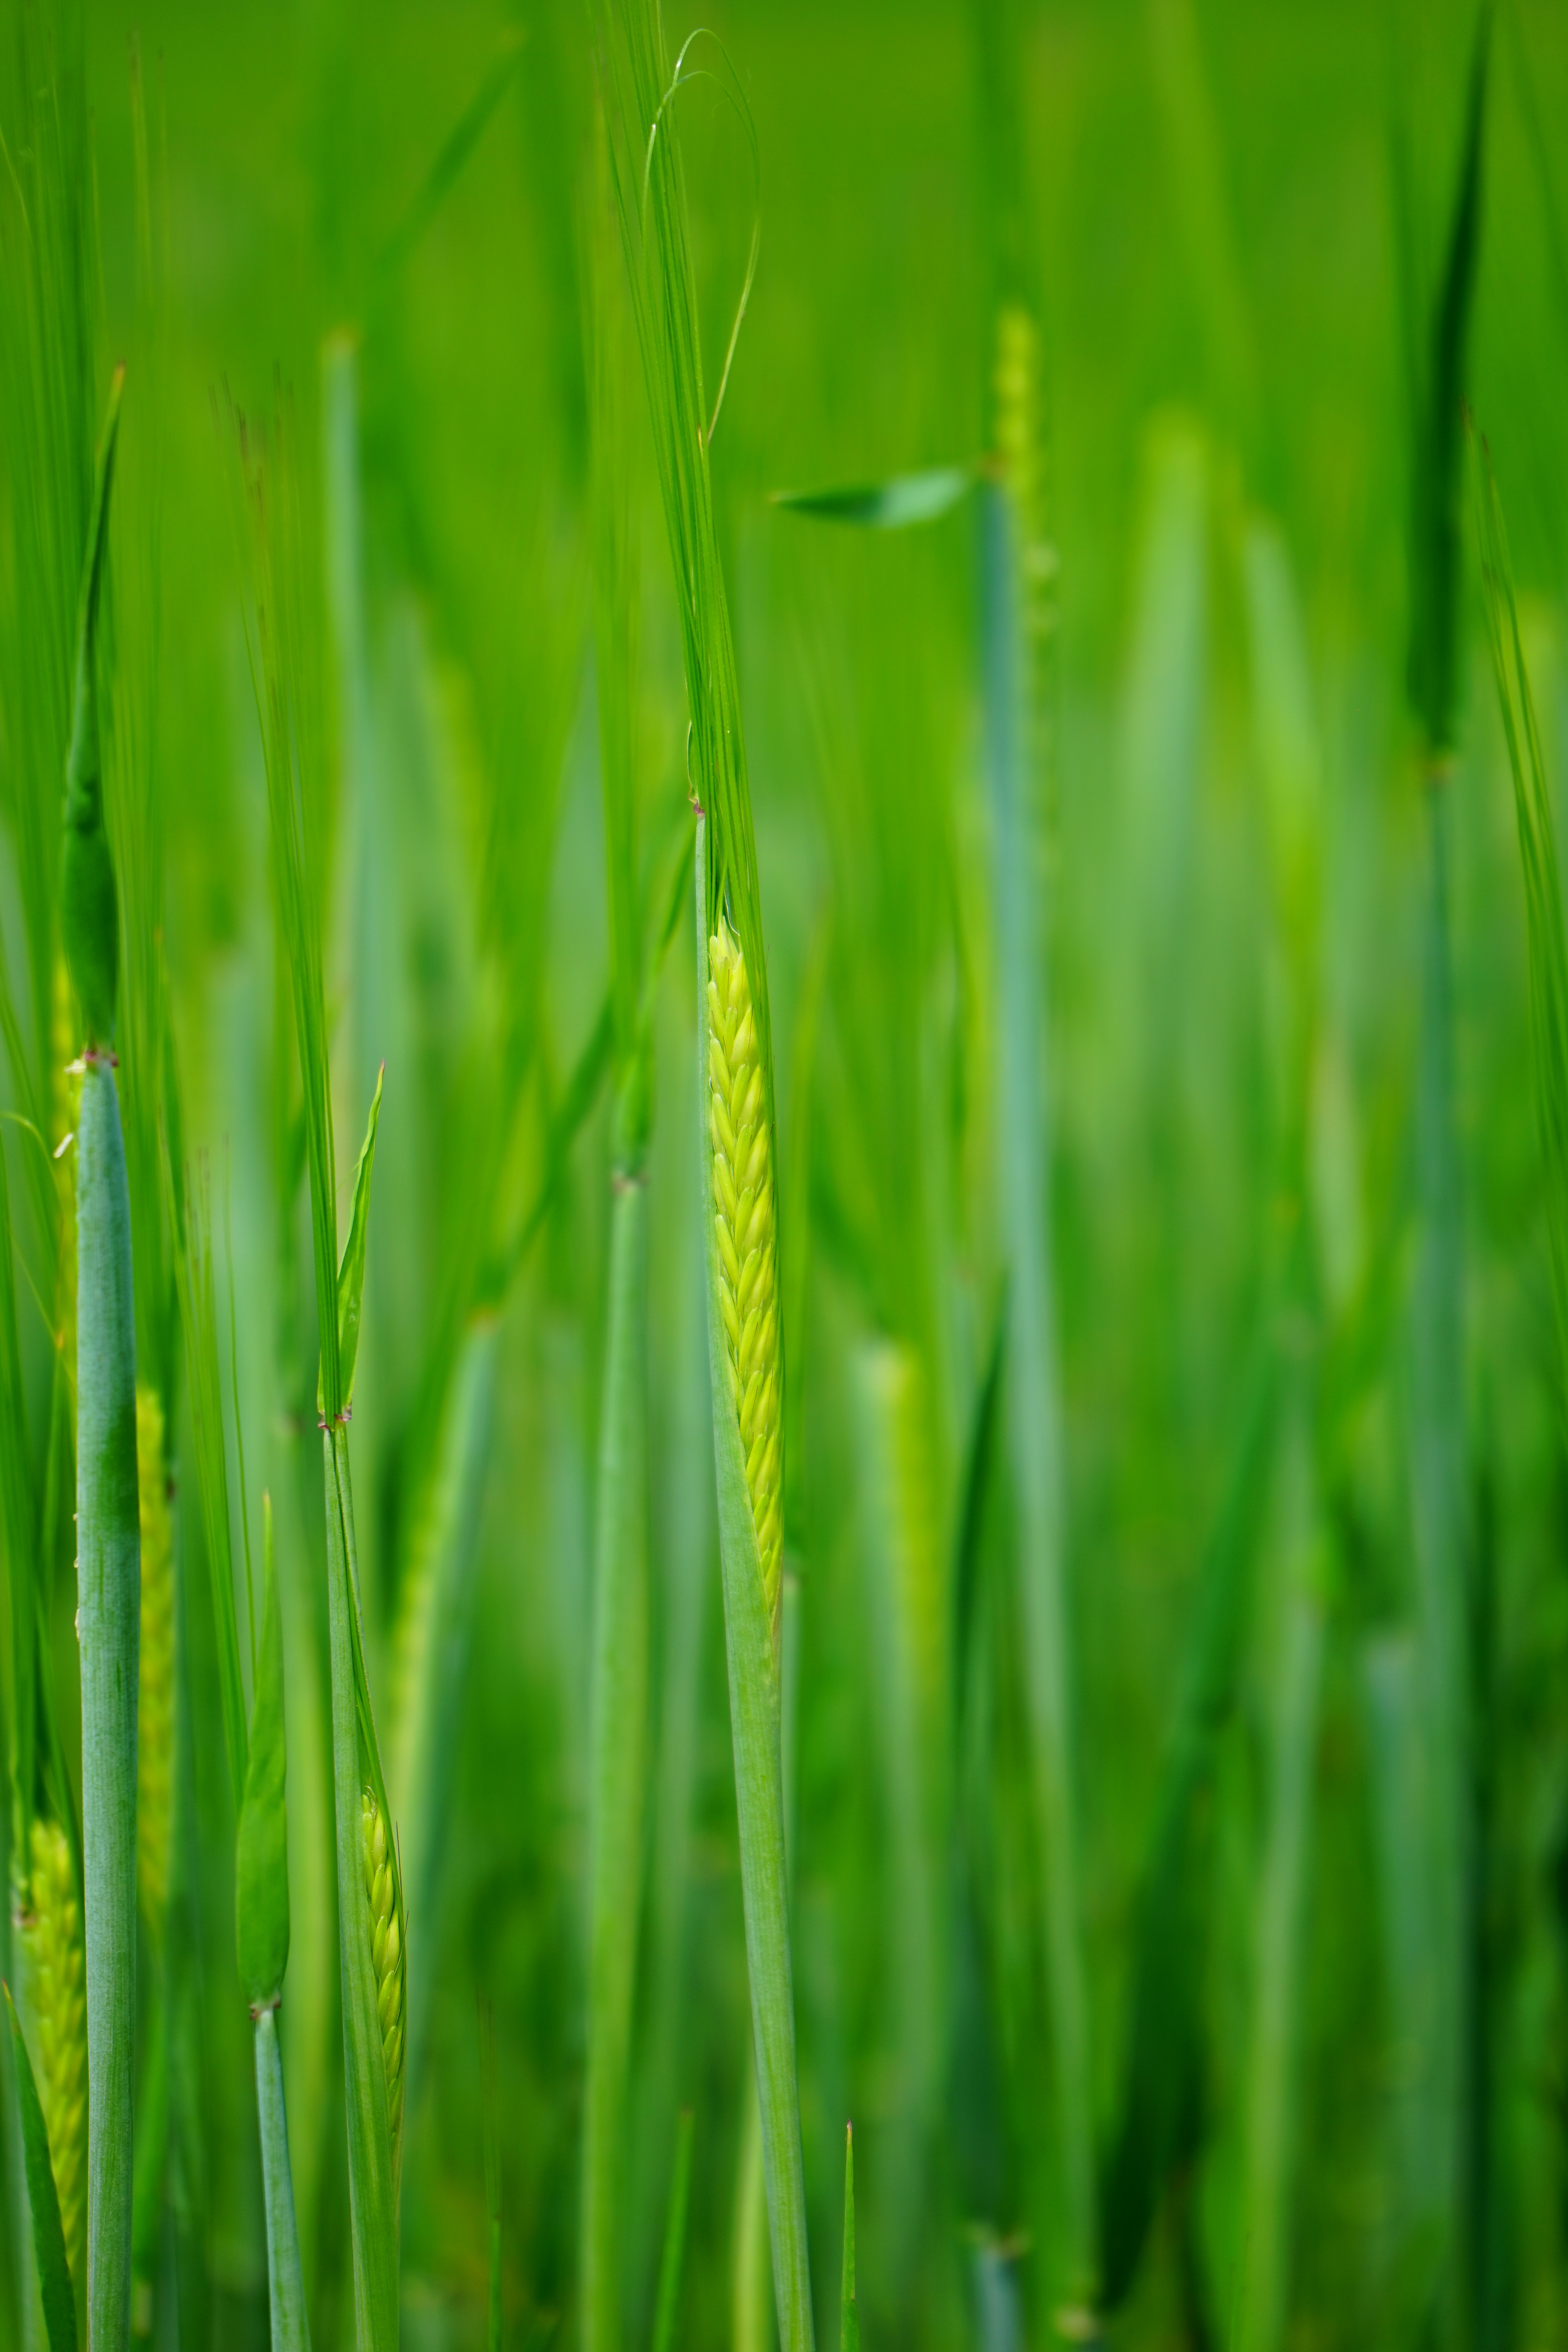
grass, dew, growth, plant, field, lawn, meadow, wheat, grain, prairie, sunlight, leaf, seed, flower, summer, young, food, green, ear, agriculture, spike, cultivation, wheat field, close up, algae, grassland, cornfield, cereals, habitat, frisch, moisture, poaceae, triticum, licorice, shoots, macro photography, corn ear, paddy field, flowering plant, halm, agricultural economics, sowing, wheat spike, ear of corn, getreideanbau, triticum aestivum, natural environment, grass family, plant stem, land plant